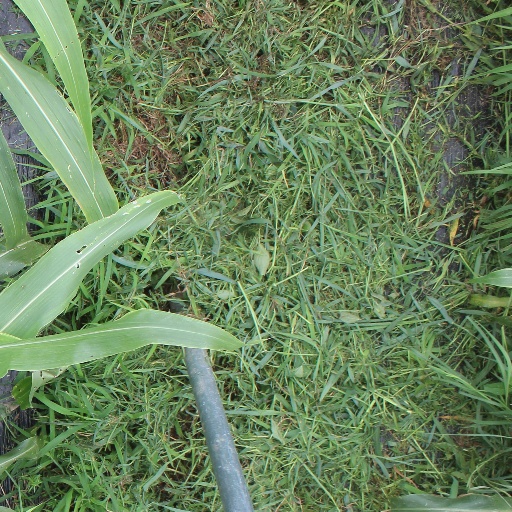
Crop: sorghum